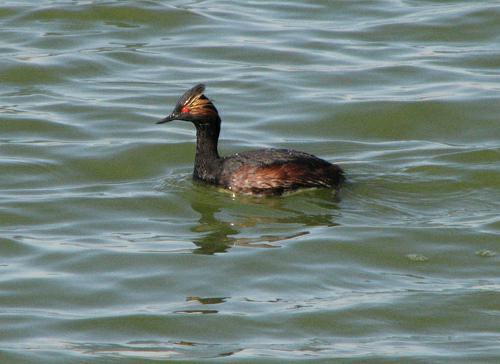
A photo of a eared grebe